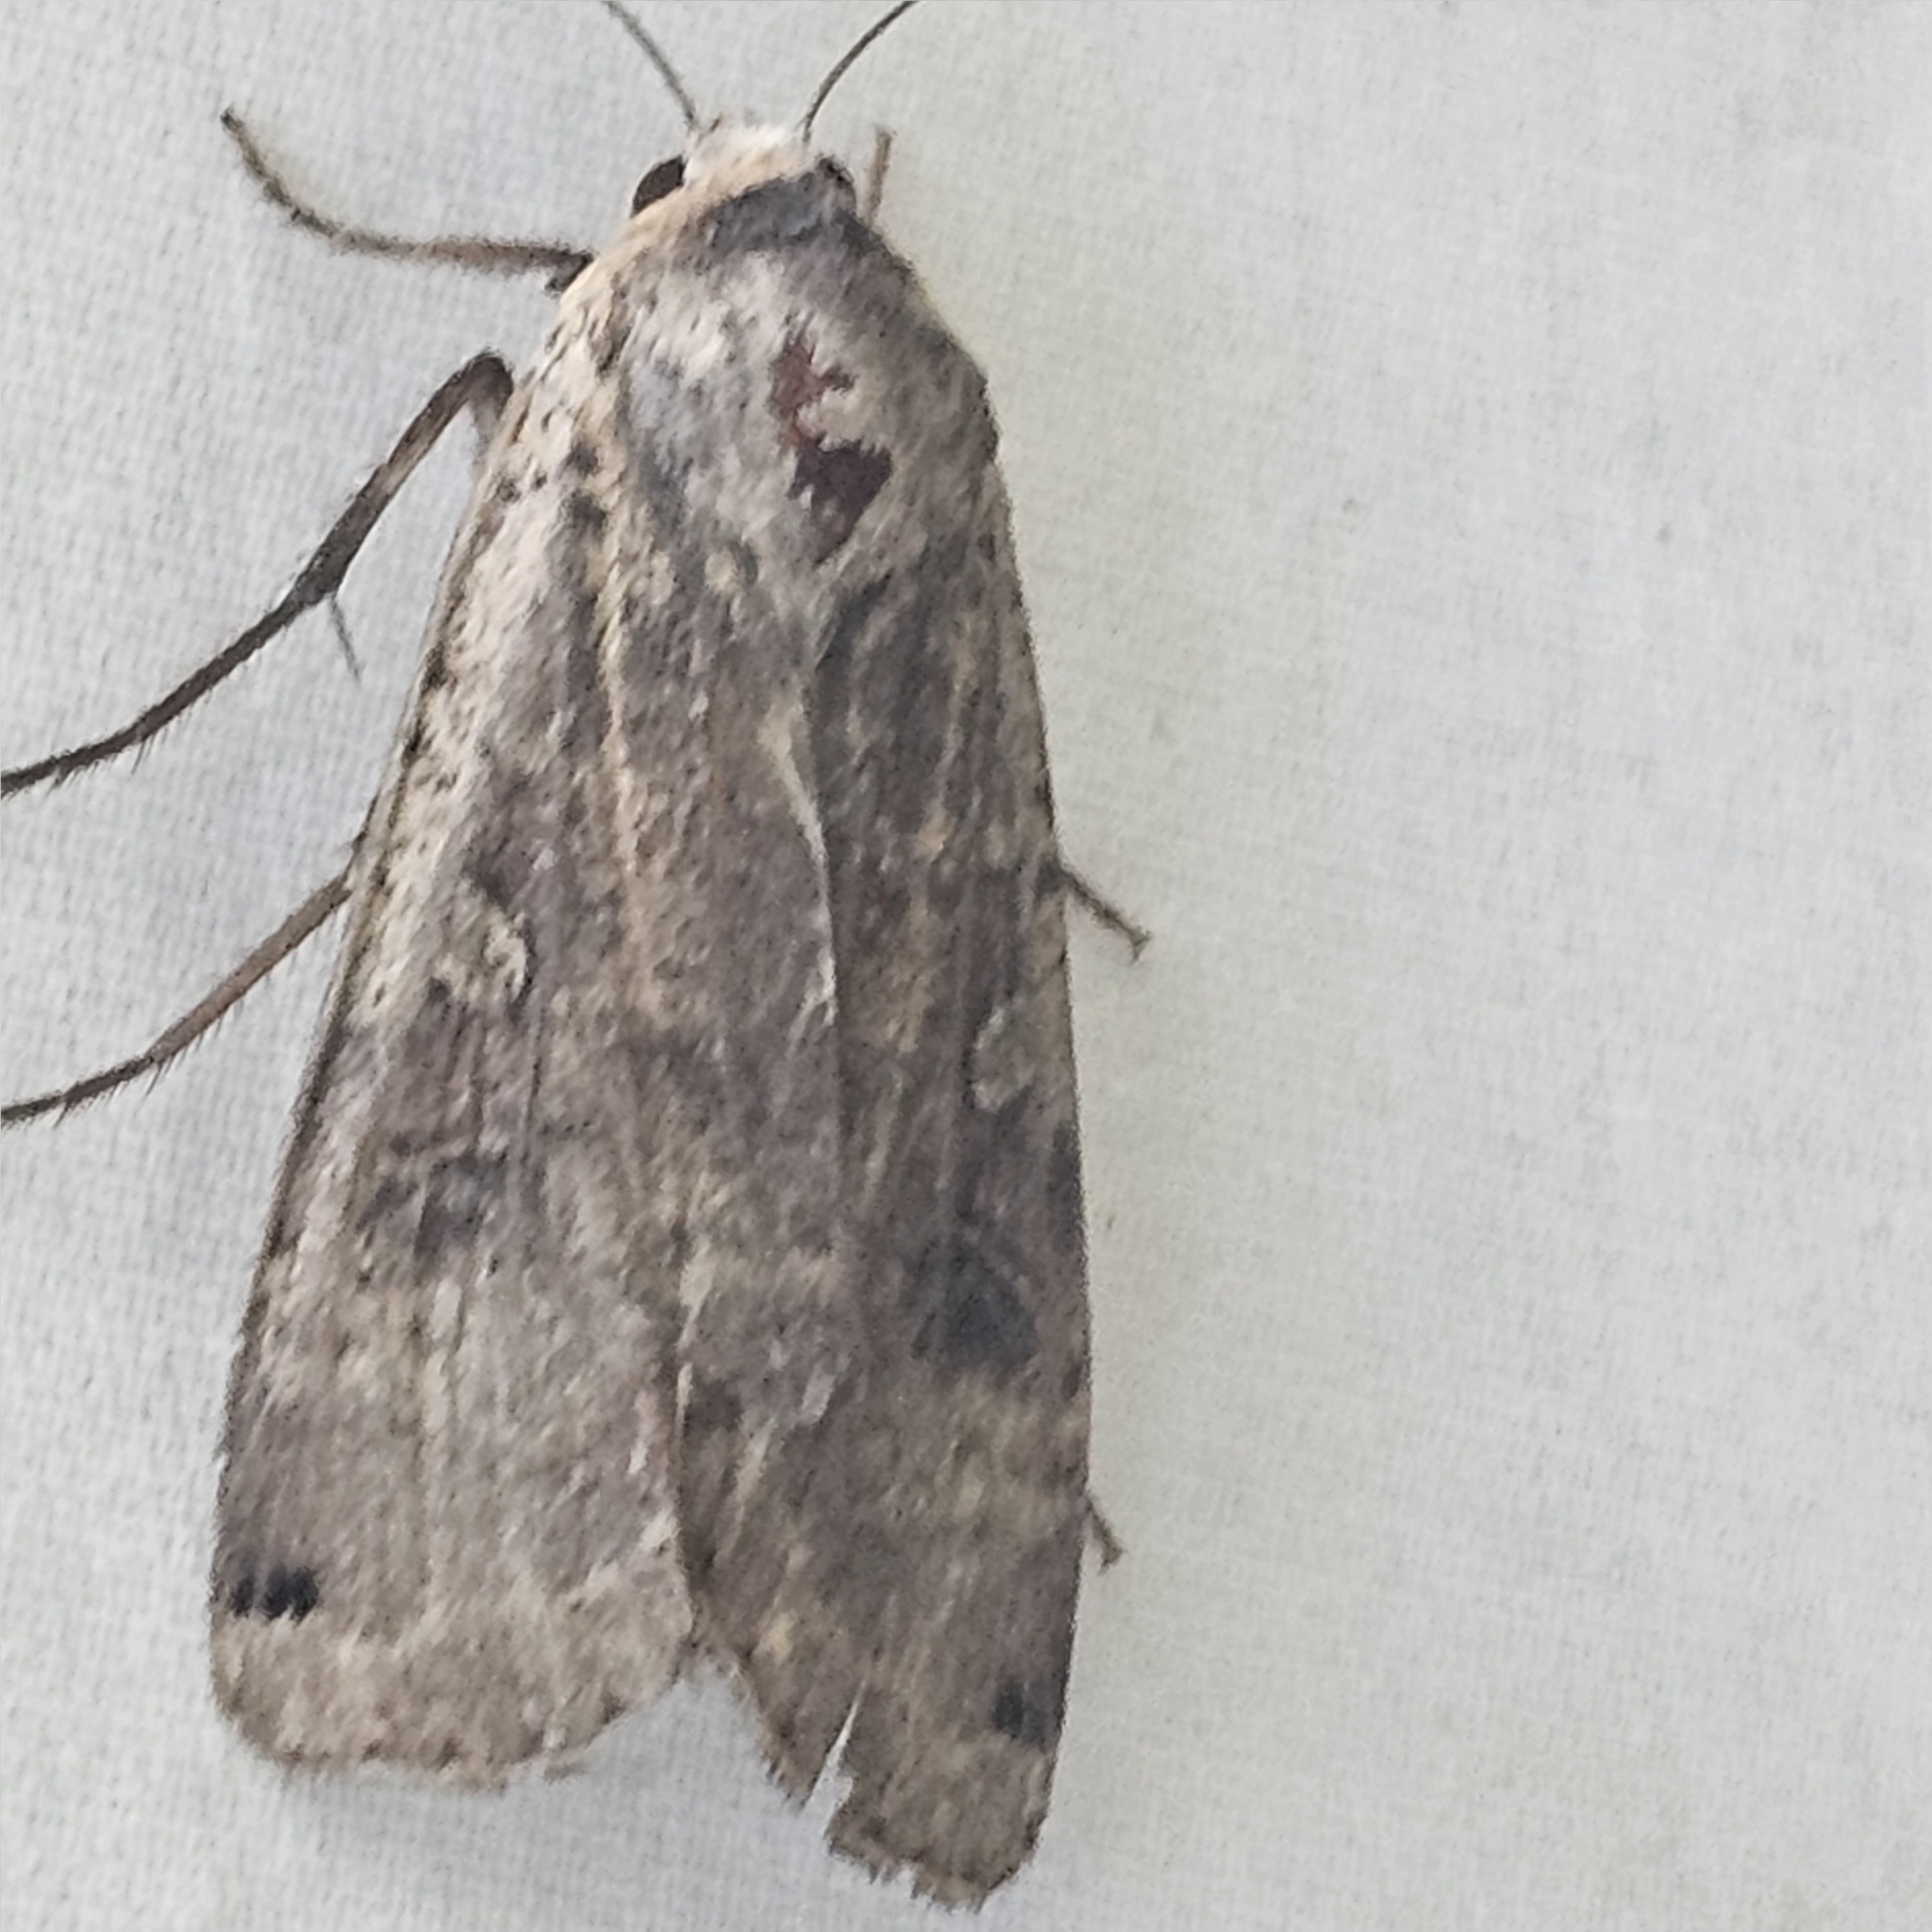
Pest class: cutworms